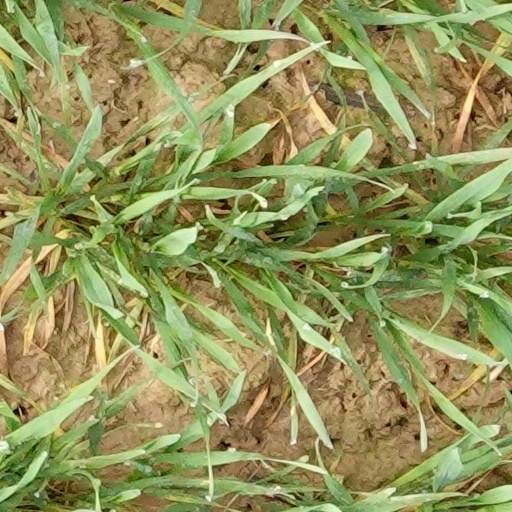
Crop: wheat